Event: Nepal Earthquake
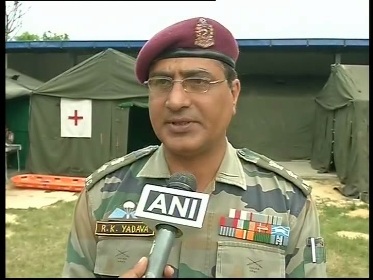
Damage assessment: no_damage